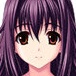
Portrait style: Anime Portrait